Jack Kirby

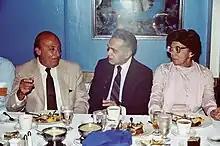
Will Eisner (left), Jack Kirby (middle), and Roz Kirby in 1982

With Will Eisner, Robert Crumb, Harvey Kurtzman, Gary Panter and Chris Ware, Kirby was among the artists honored in the exhibition "Masters of American Comics" at the Jewish Museum in New York City from September 16, 2006, to January 28, 2007.